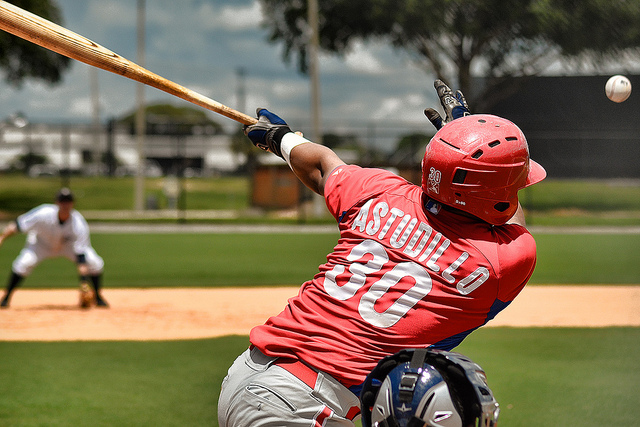
cầu thủ bóng chày đang cầm gậy đỡ bóng trên sân